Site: brandenburg
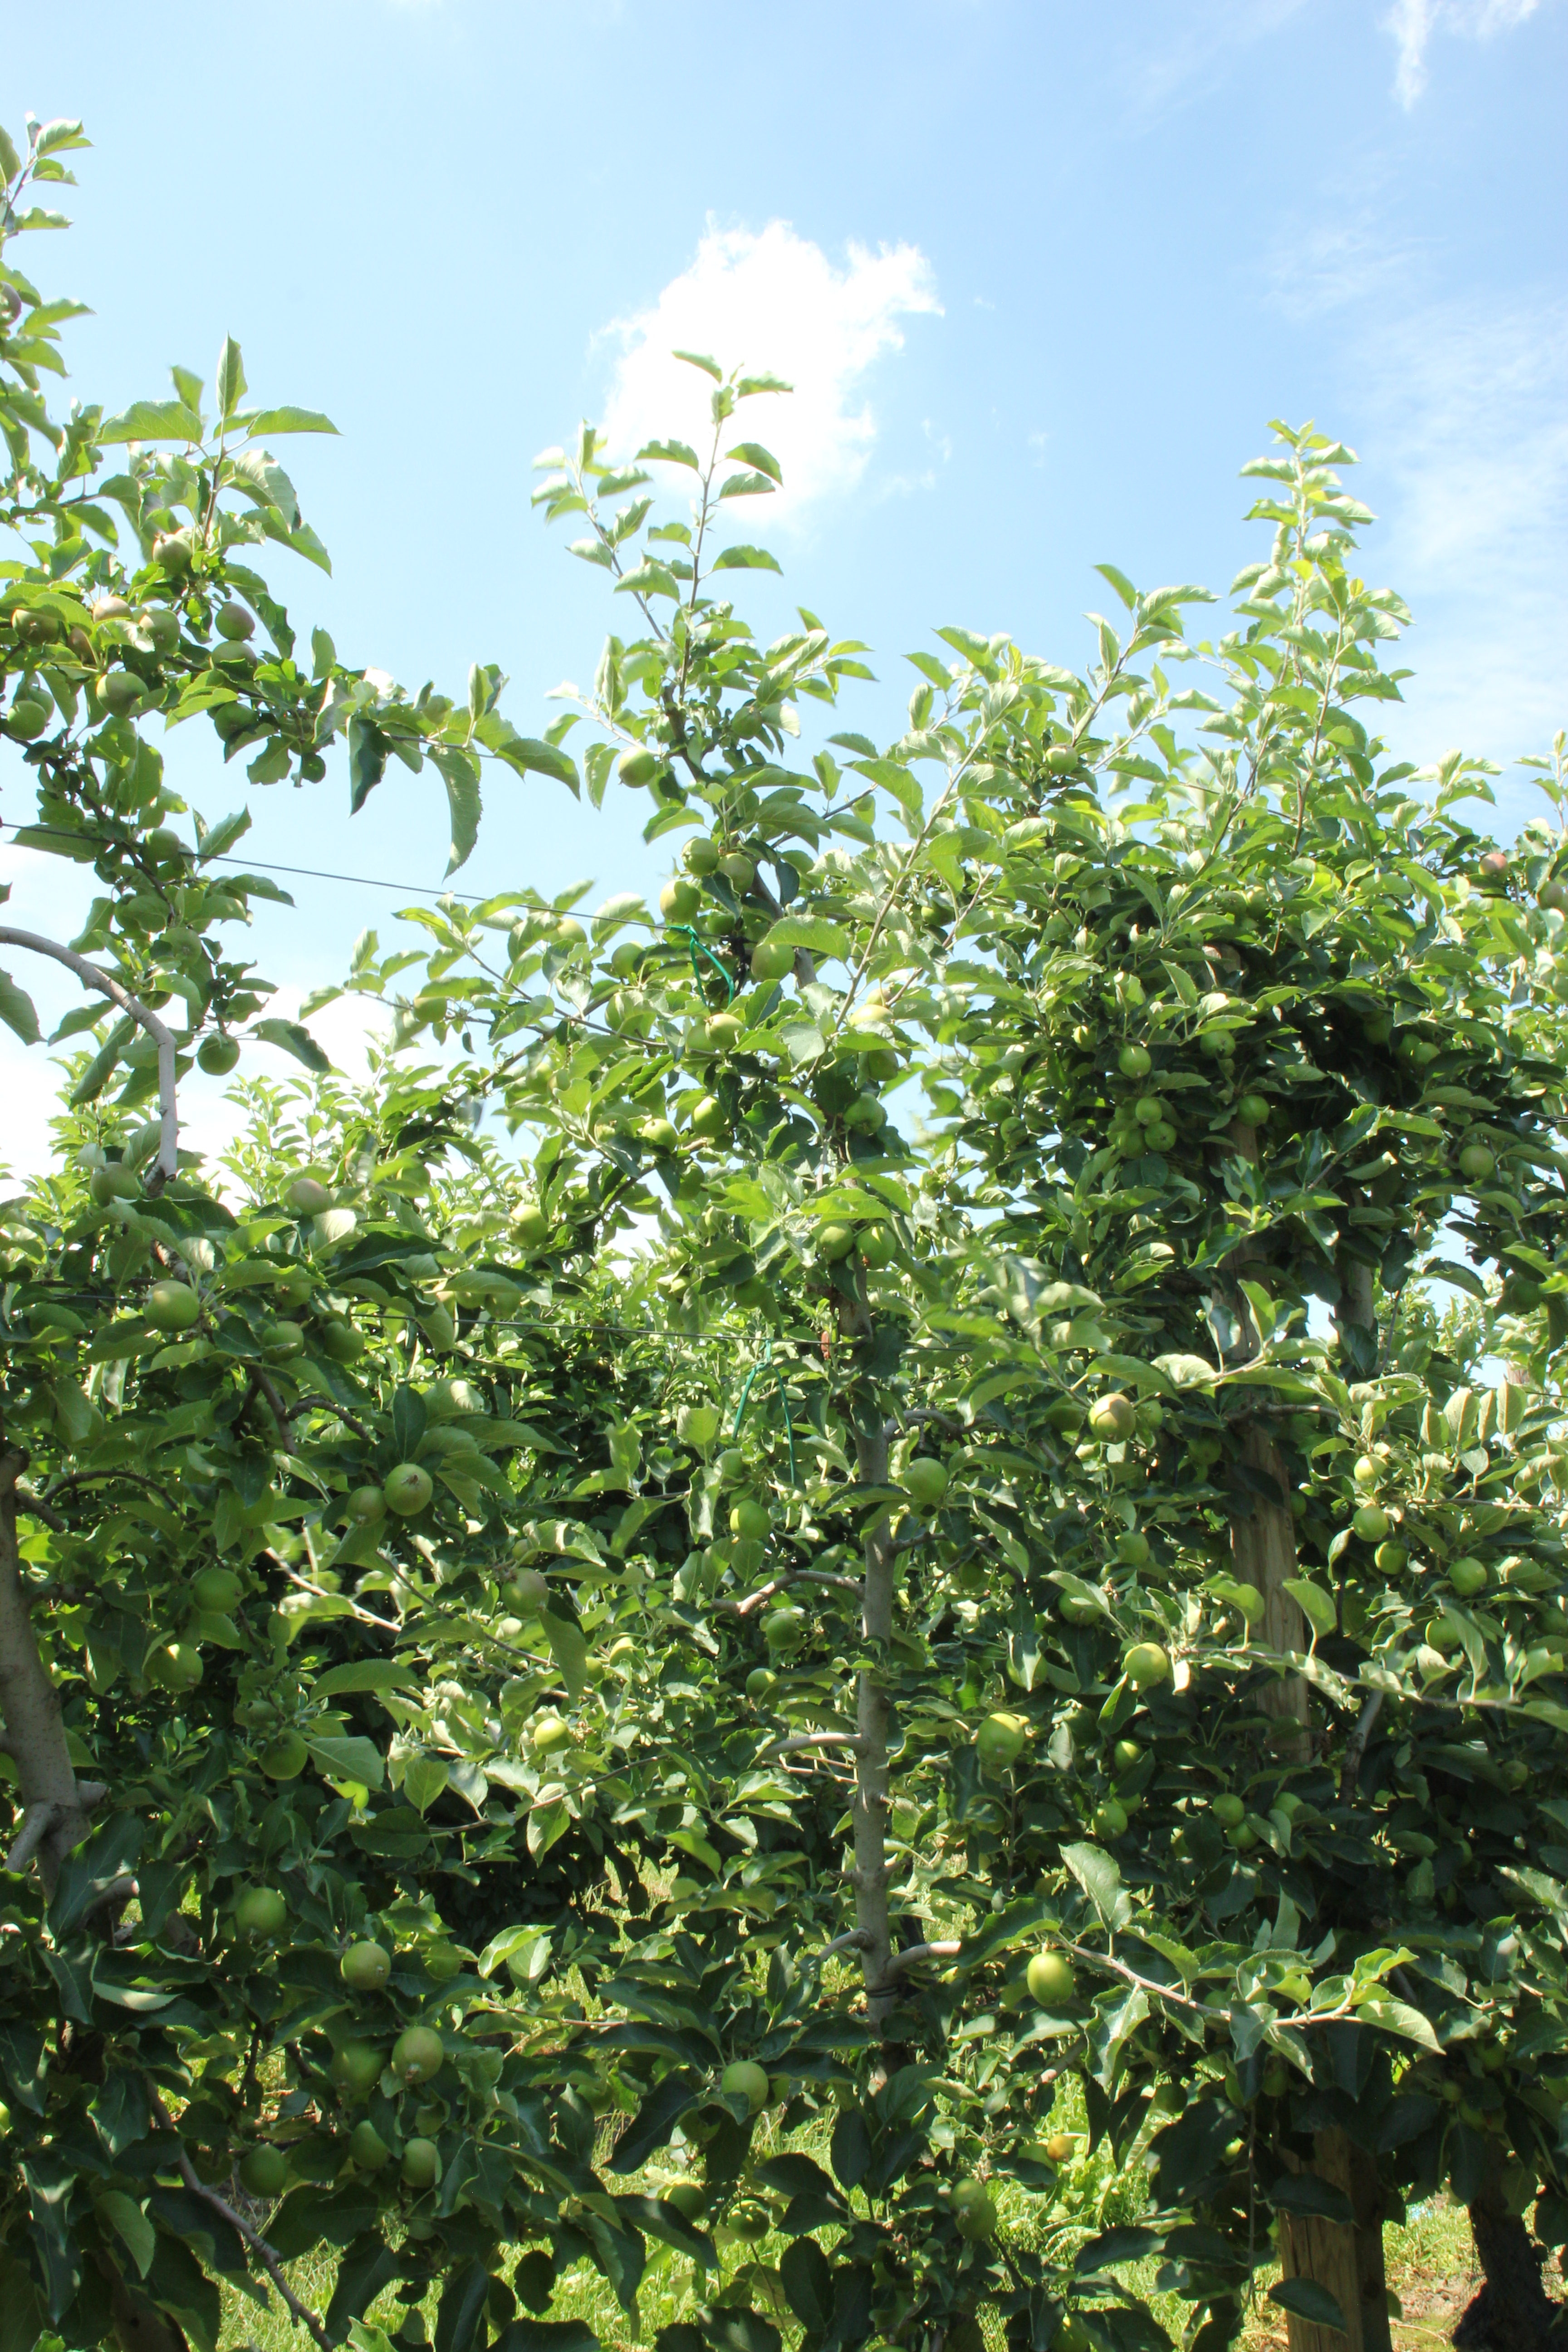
Growth stage (BBCH 74): Development of fruit